Ethnic groups in the Philippines

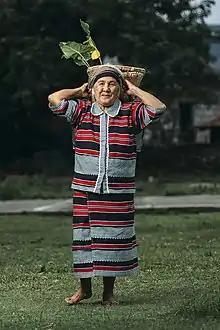
An elderly Ibaloi woman from Itogon, Benguet

The Igorot people, also referred to as Cordilleran peoples, are an indigenous ethnic group in the Philippines primarily inhabiting the Cordillera Mountain Range, as well as parts of the Caraballo Mountains and Sierra Madre in Northern Luzon. They are predominantly found in the Cordillera Administrative Region (CAR), with communities also present in Ilocos and Cagayan Valley regions. As of the early 21st century, their population is estimated to be around 1.8 million.